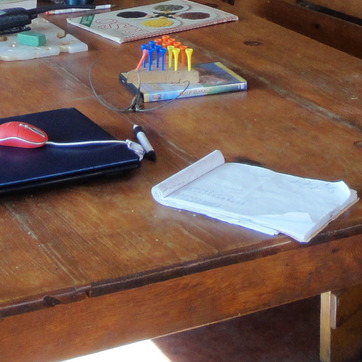
Material: paper